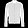
Label: Coat